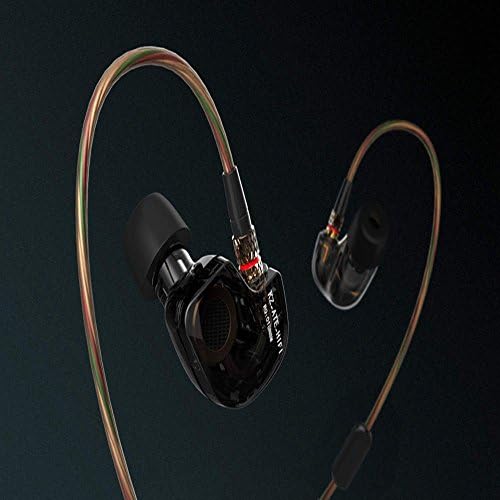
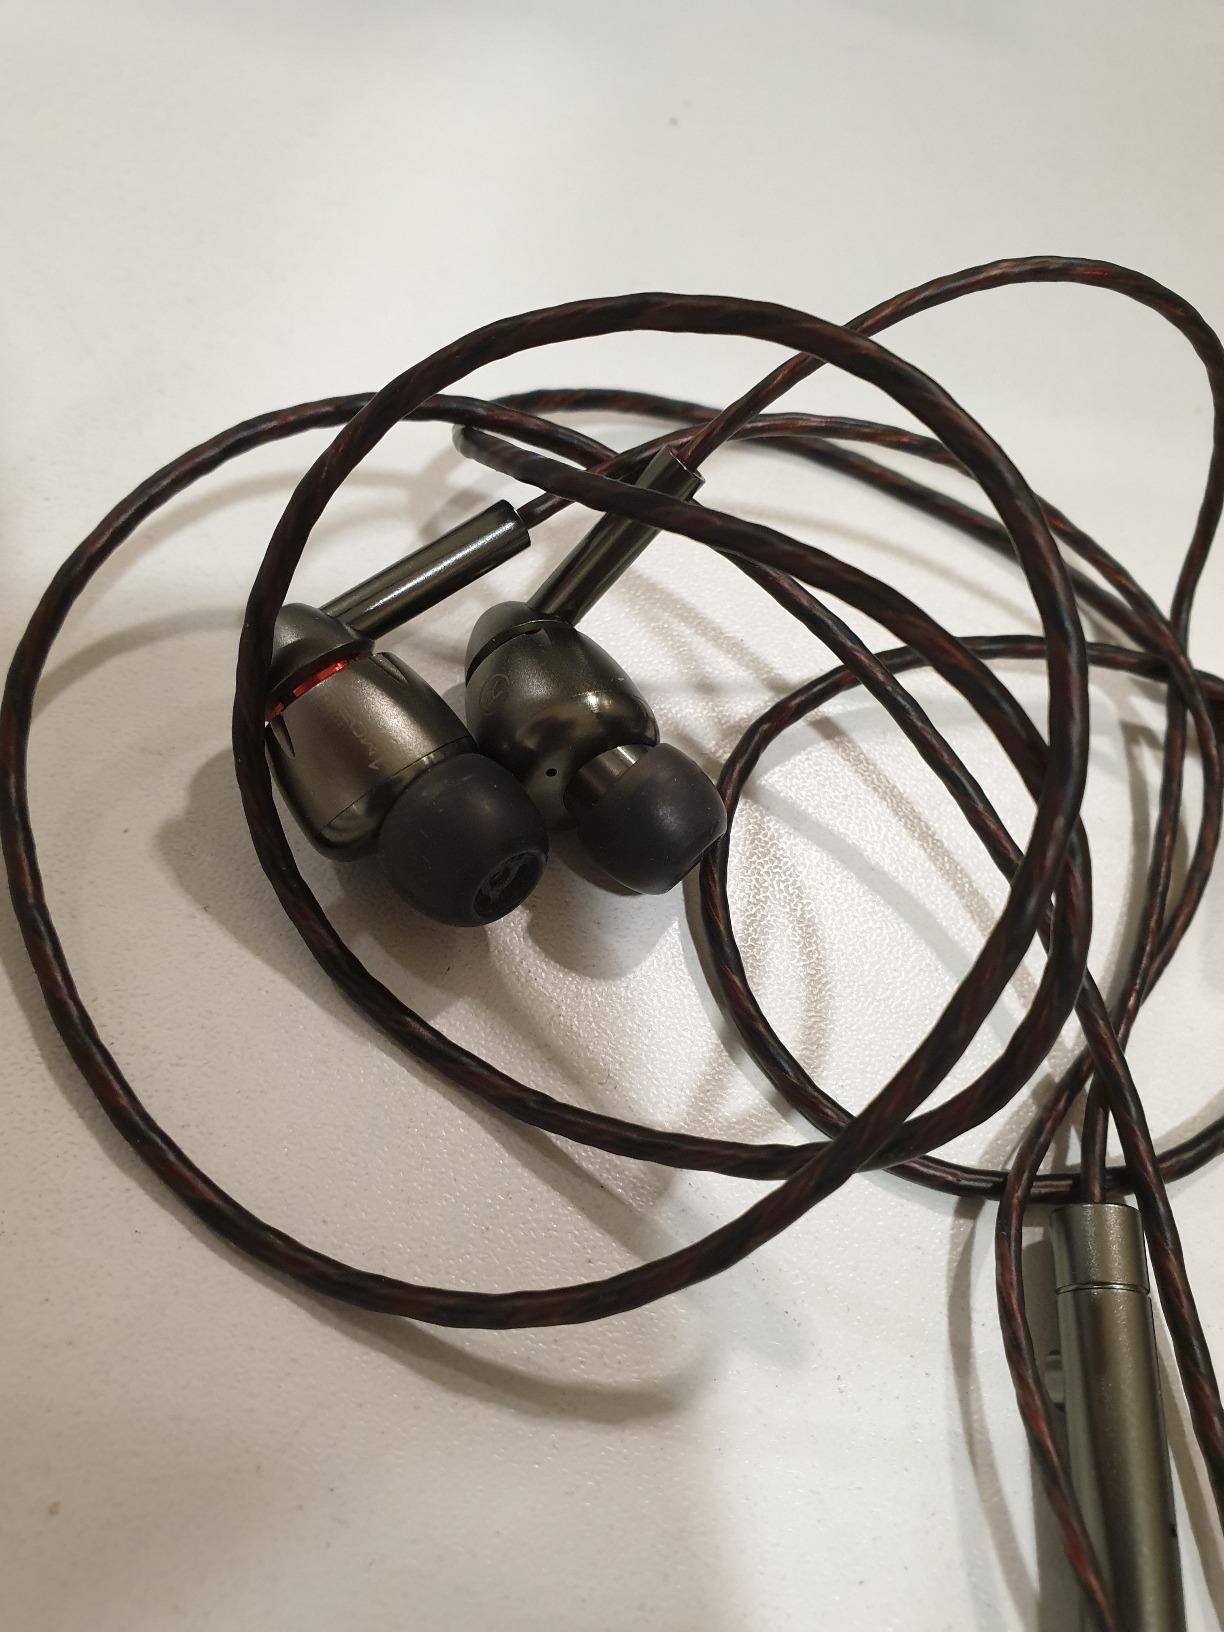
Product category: headphones
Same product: no